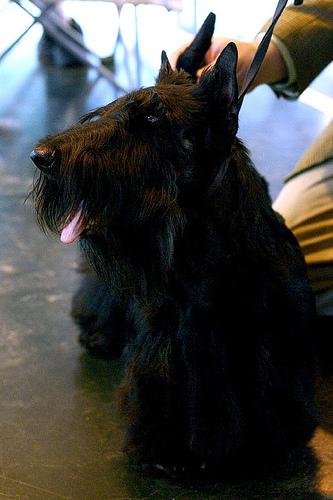
Breed: scottish terrier